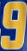
Number: 9